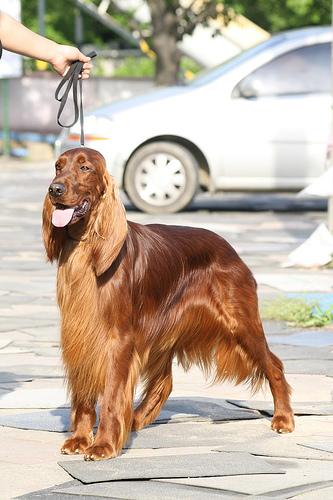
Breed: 207-n000011-Irish_setter